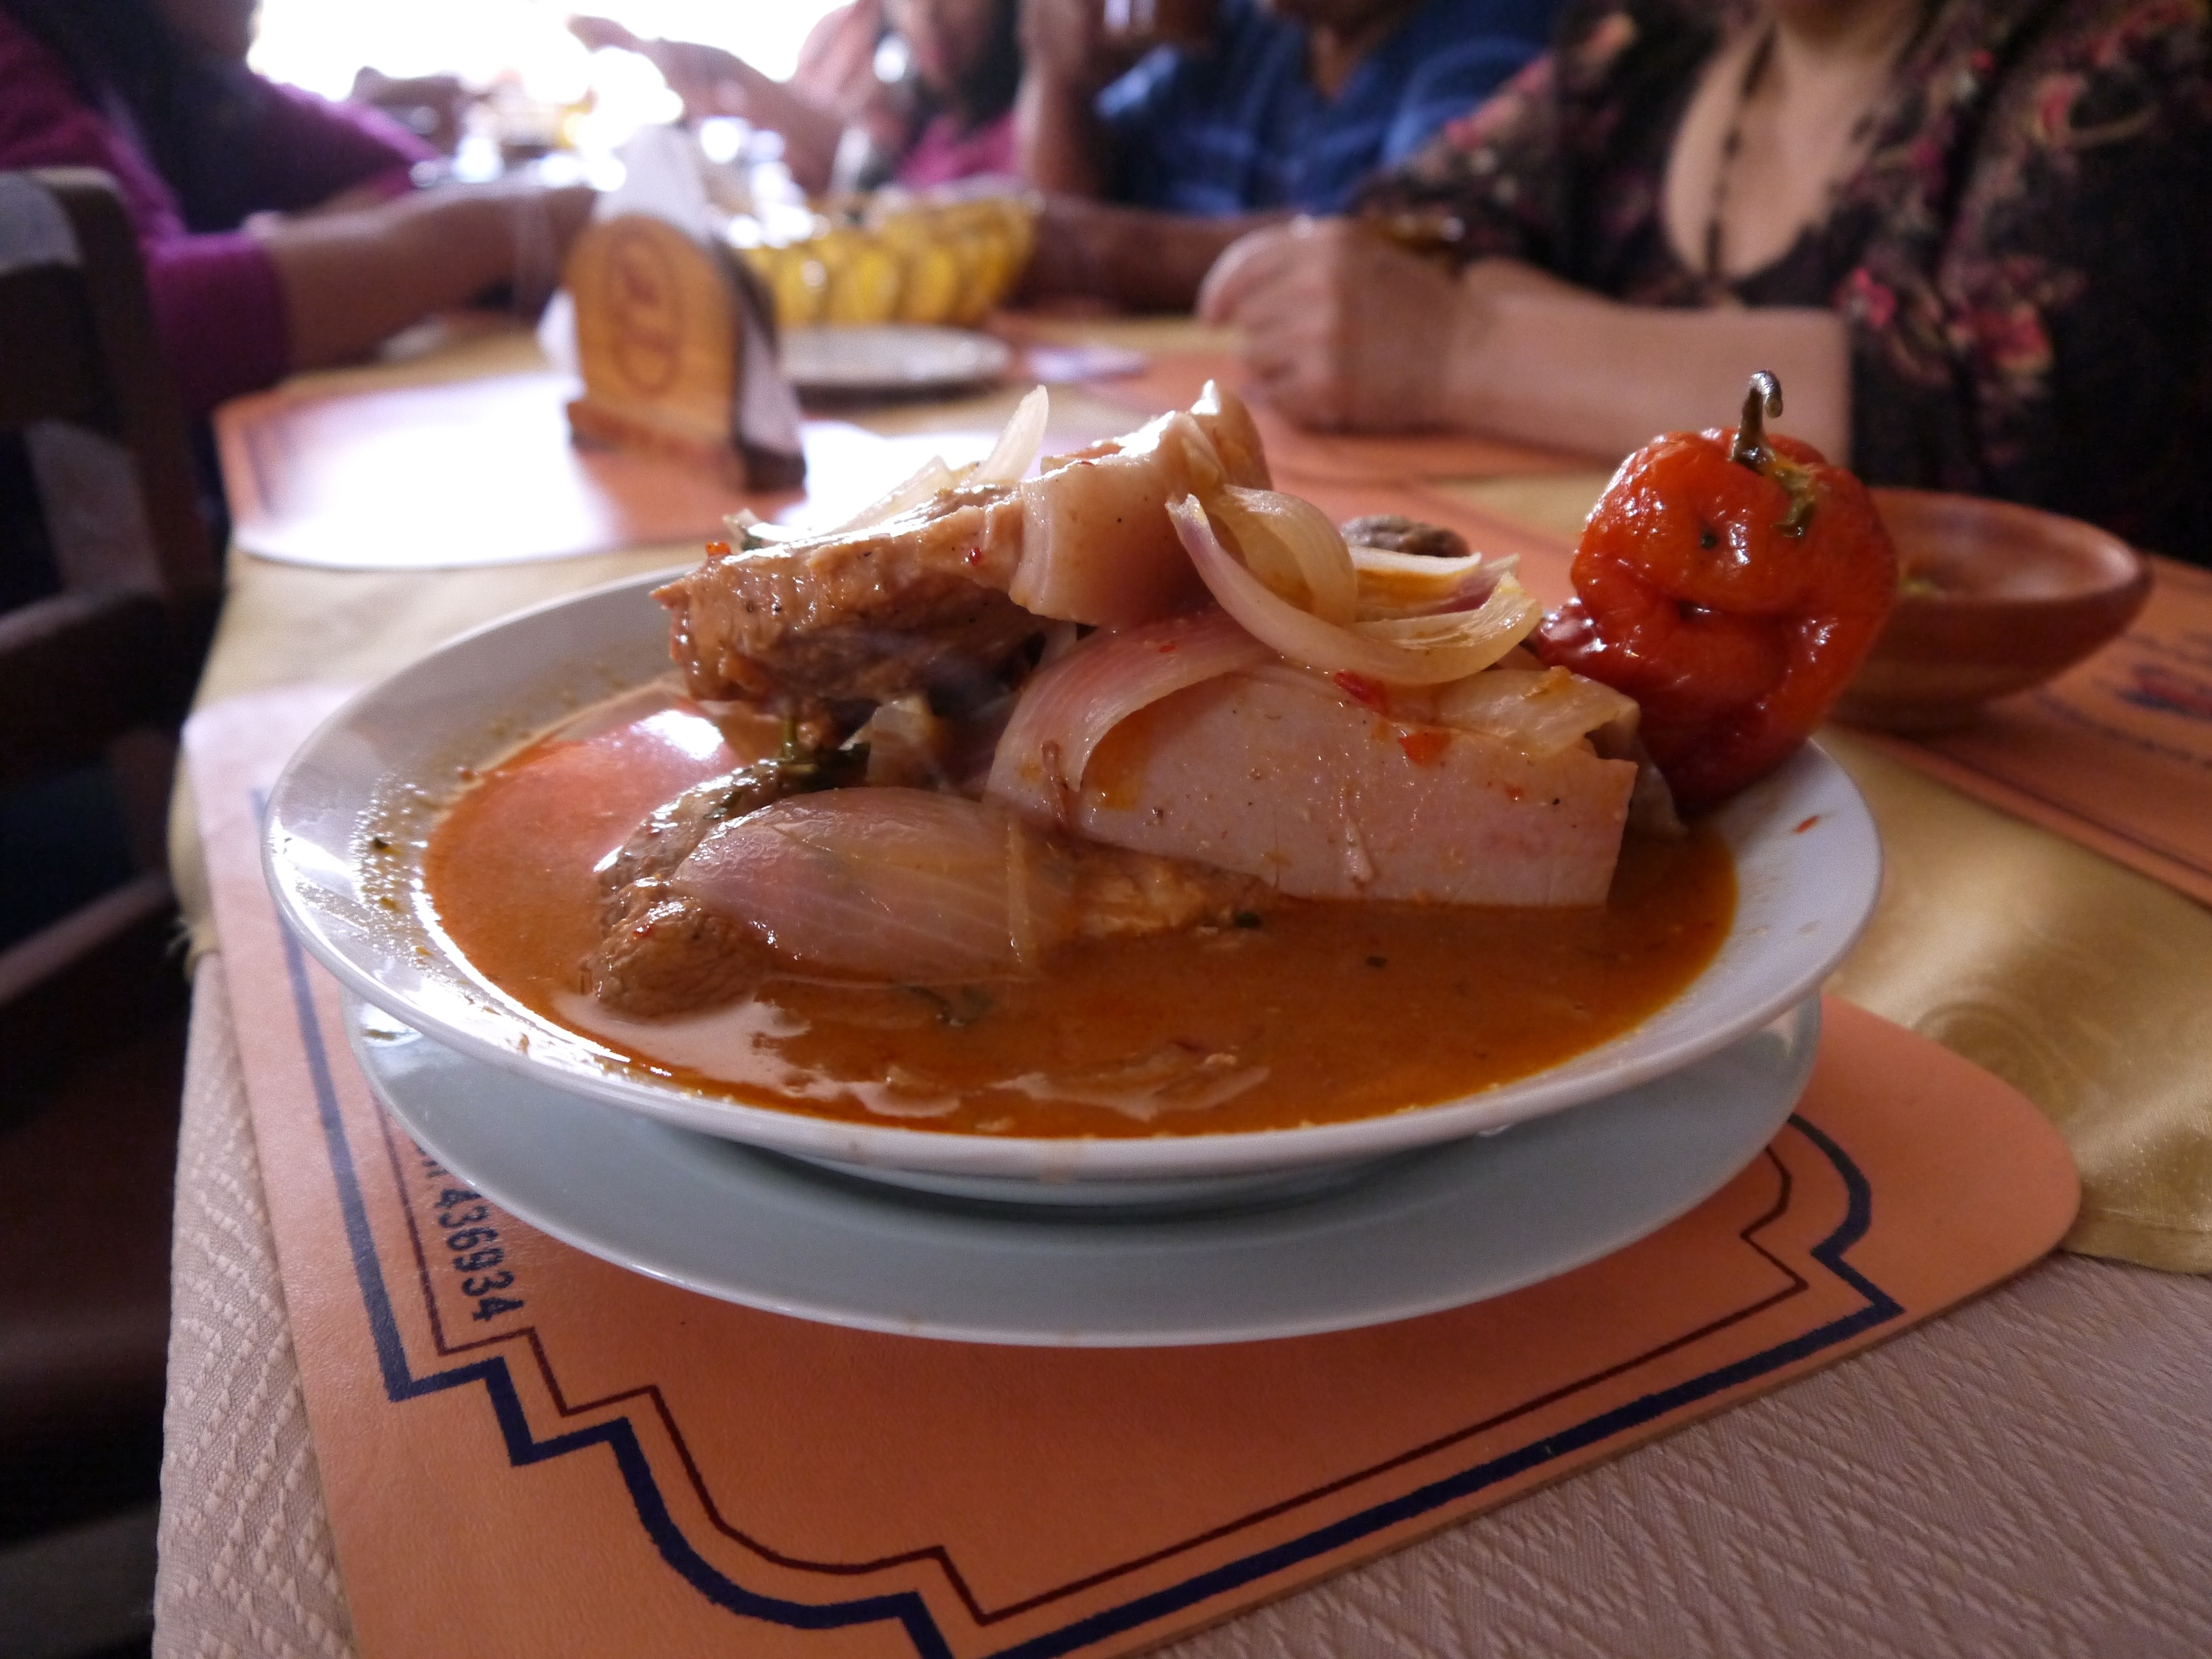
restaurant, dish, meal, food, meat, cuisine, peru, dressing, brunch, arequipa, sense